Sleepy Hollow Country Club

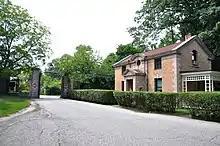
The club's entranceway and south gatehouse

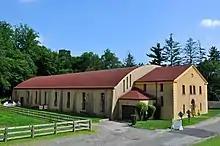
The riding ring

The stable was designed by McKim, Mead & White and built in the late 19th century using the same yellow brick used for the main residence. The stable is two and a half stories high, 29 bays wide, and 5 bays deep, and it has a gable roof covered with asbestos shingles that replaced its original ceramic tile. On the roof's ridge sits a shallow monitor, flanked by two taller octangular monitors with louvered ventilating elements and bell-cast copper roofs.